Dieter Fox

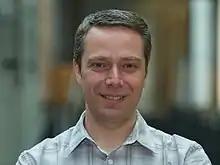
Fox in 2012

Dieter Fox is a German-American roboticist and a Professor in the Department of Computer Science & Engineering at the University of Washington, Seattle. He is also the Senior Director of Robotics Research at Nvidia. He received his PhD in Computer Science at the University of Bonn in 1998 on mobile robot localization and navigation. He is most notable for his contributions to several fields including robotics, artificial intelligence, machine learning, and ubiquitous computing. Together with Wolfram Burgard and Sebastian Thrun he is a co-author of the book "Probabilistic Robotics". He was elected an AAAI Fellow in 2011.